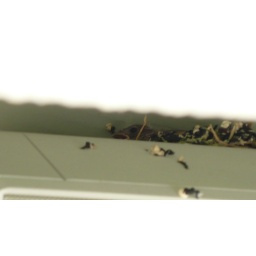
Baby bird in it's nest under the roof in our backyard.